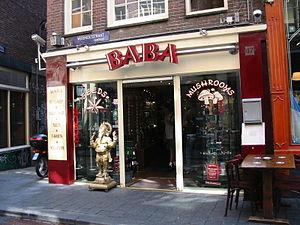
Le système de gestion des drogues aux Pays-Bas est différent de celui des autres pays européens. Malgré leur appartenance à l'Union européenne, les Pays-Bas ont le droit à une certaine marge de manœuvre dans ce domaine. Mises en place pour casser les réseaux clandestins et réinsérer les jeunes qui y entraient, ces lois ont abouti à la tolérance en 1976 de cafés proposant certaines substances, les coffee shops. En plus de l'apport conséquent de devises pour les caisses de l'État via les taxes prélevées, selon diverses études, les Néerlandais consommeraient statistiquement moins de drogues que leurs voisins européens résidant dans des pays où cette pratique est illégale. De plus, la légalisation des drogues douces est vue par l'opinion publique comme une avancée dans le domaine des libertés.
Un smartshop est un magasin spécialisé dans la vente de produits psychotropes d'origine végétale et légaux, des gammes de vitamines, de compléments en oligo-éléments ou d'autres produits de santé réputés pour leur origine naturelle.